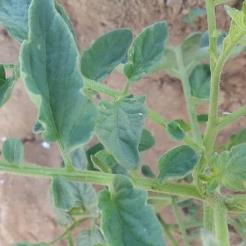
Crop: Tomato
Condition: healthy-leaf